Charles Zagonyi

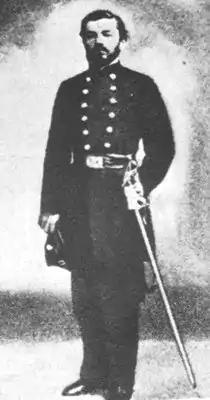
Charles Zagonyi

Károly Zágonyi (19 October 1822 in Szinyérváralja, Hungary – around 1870), known in the U.S. as Charles Zagonyi, was a former Hungarian military officer who served in the American Civil War as an aide to John C. Frémont and commander of his bodyguard at the rank of major, effective 19 September 1861.